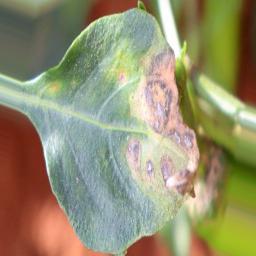
Label: cercospora